Sesame Street episode 847

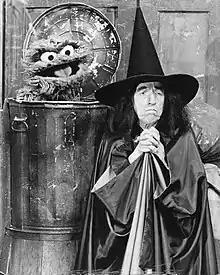
The Wicked Witch next to Oscar the Grouch; until the online leak, it was among the few remaining images of the episode.

Episode 847 (commonly known as the "Wicked Witch episode") is the 52nd episode from the seventh season of the American educational children's television series "Sesame Street". Directed by Robert Myhrum and written by Joseph A. Bailey, Judy Freudberg and Emily Kingsley, it originally aired on PBS on February 10, 1976. The episode involves the Wicked Witch of the West, from the film "The Wizard of Oz" (1939), losing her broomstick over Sesame Street and causing havoc as she attempts to recover it. Margaret Hamilton, who portrayed the witch in the film, reprises her role in the episode. The episode was created to teach children how to overcome their fears.